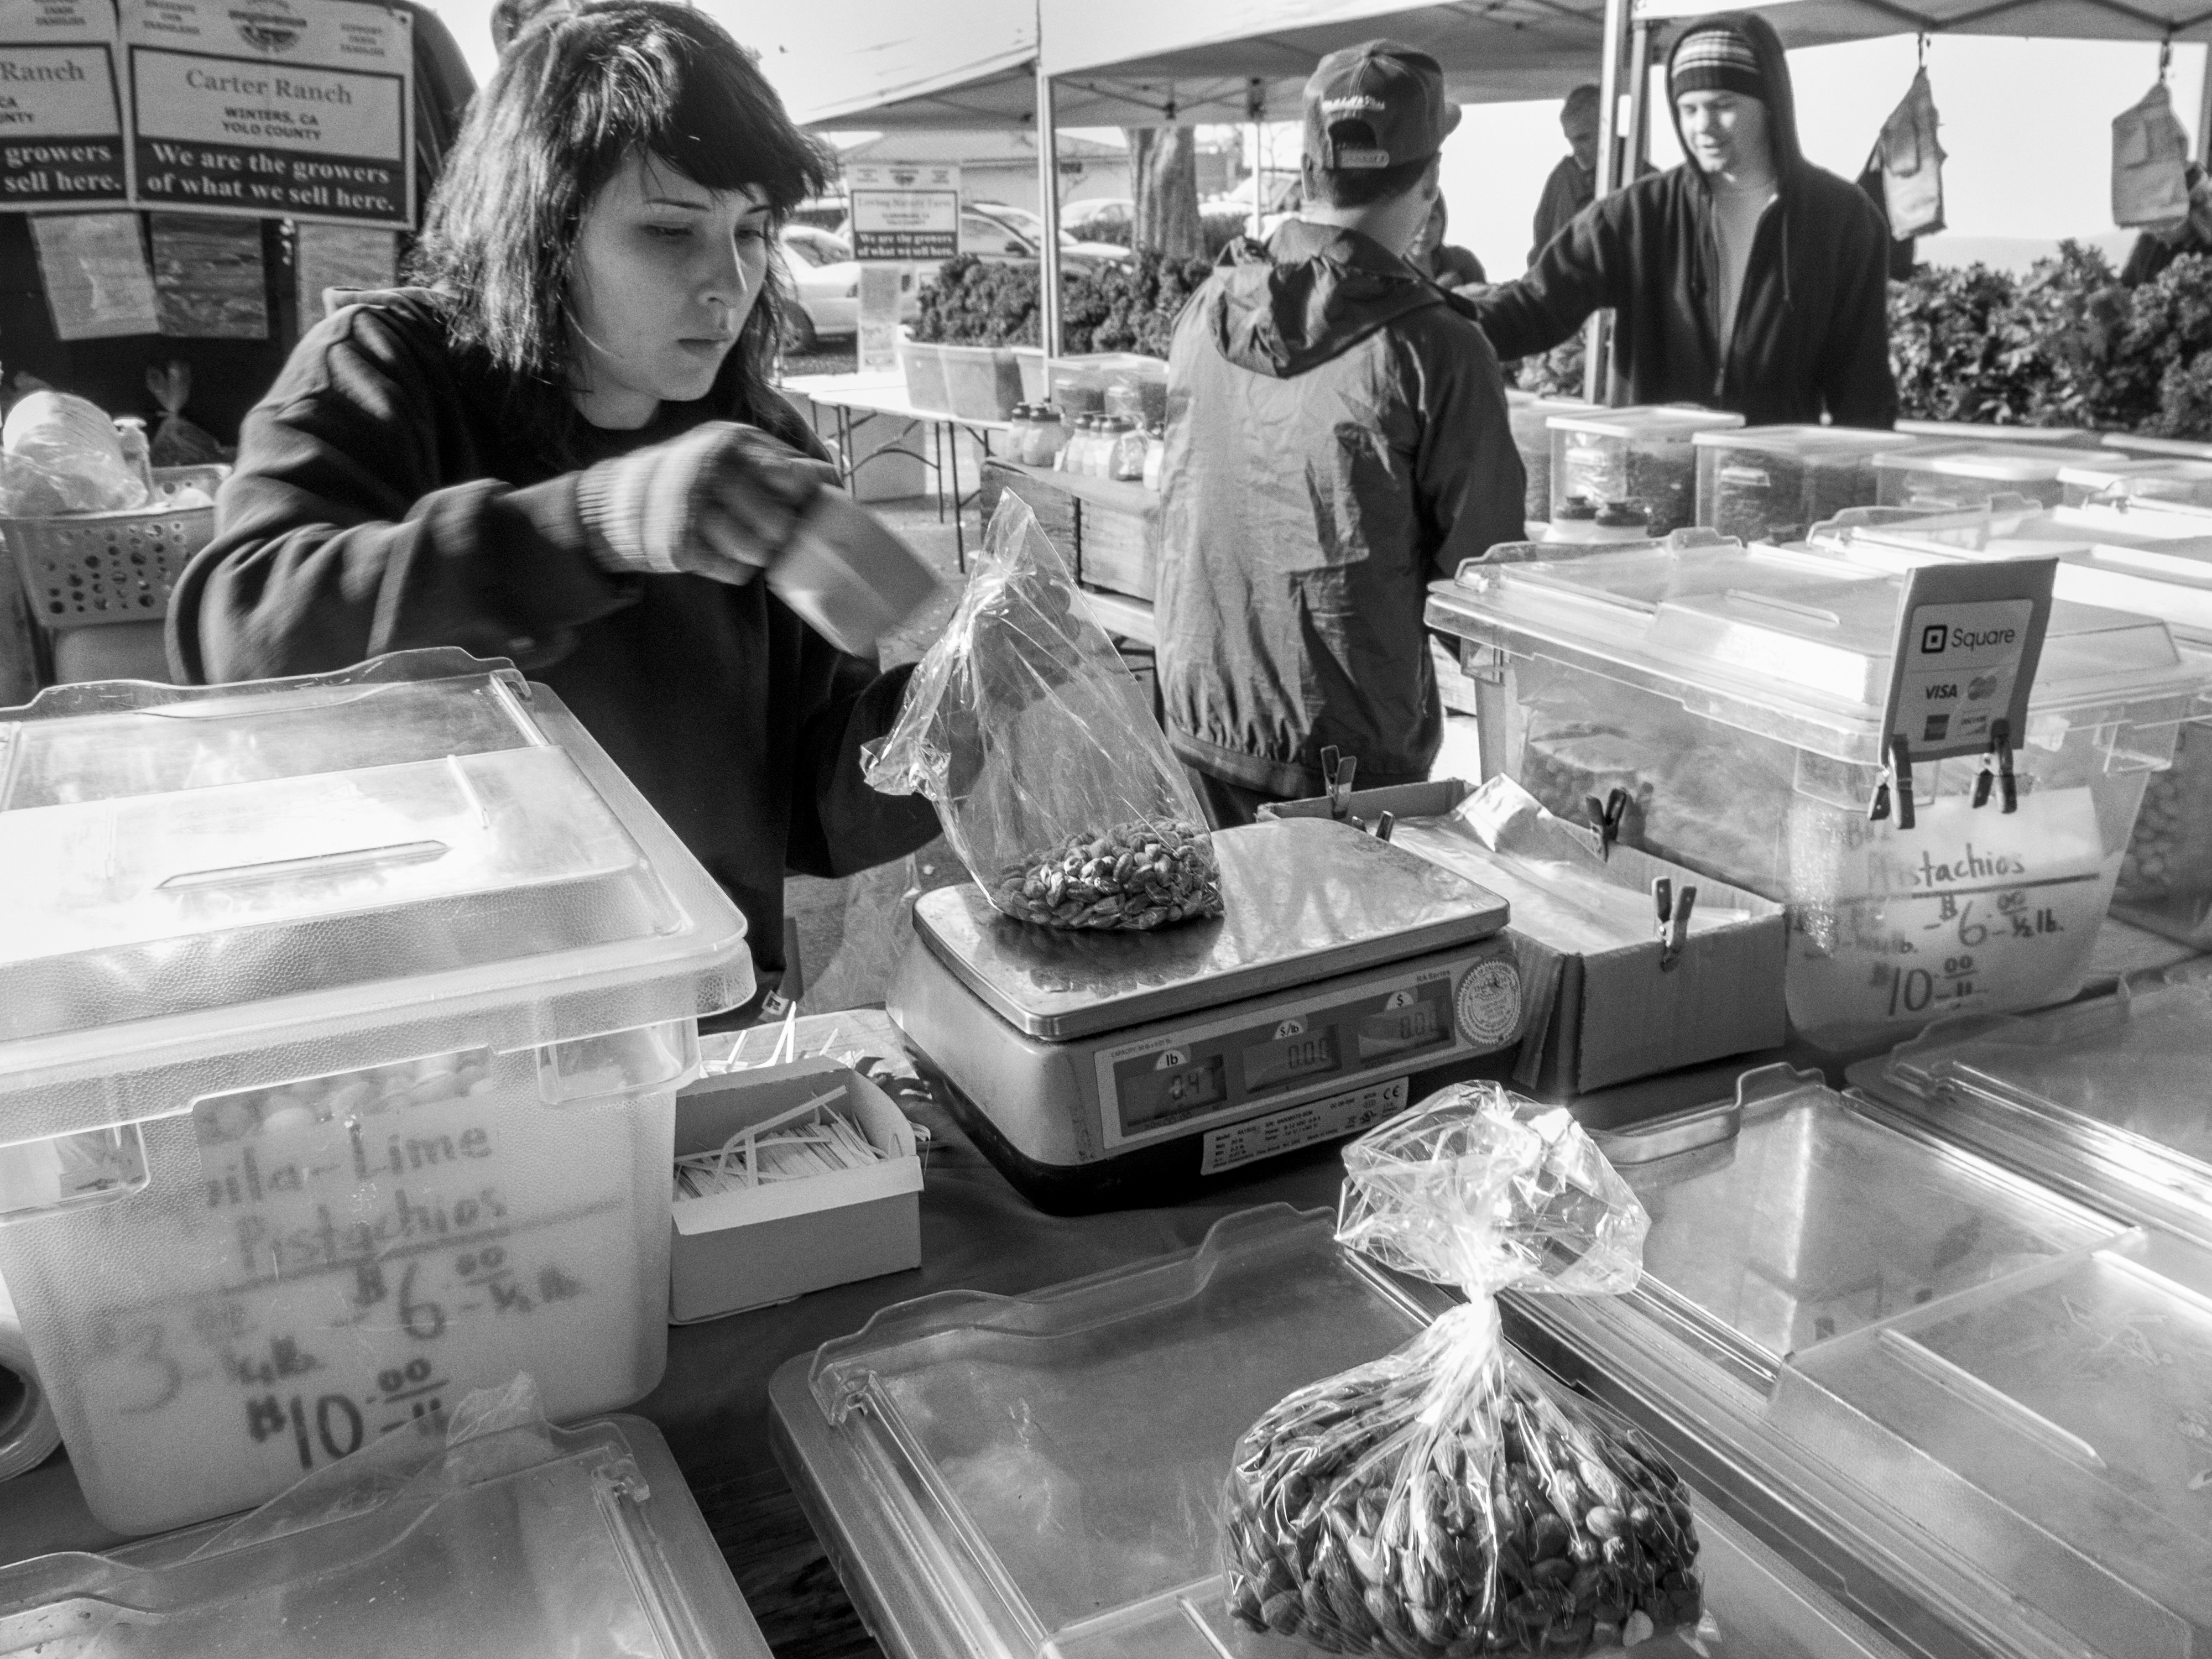
black and white, monochrome, farmersmarket, almonds, sacramento, monochrome photography